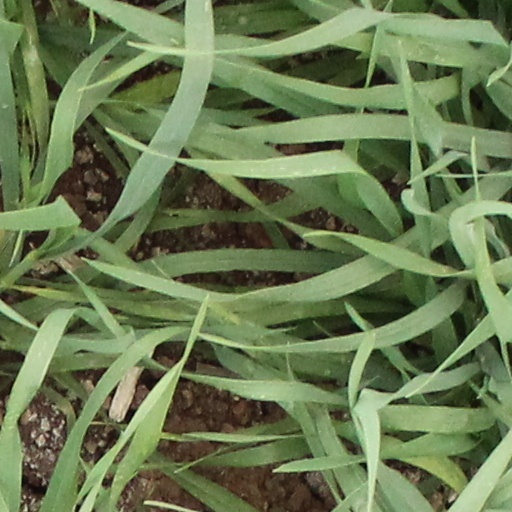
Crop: wheat